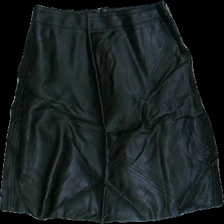
View: front
Type: Skirt
Category: Ladies
Brand: Zara
Colors: Black
Material: 100% viskos
Pattern: Other
Cut: Tight
Size: S
Season: All
Damage: slitet
Damage location: bottom right
Damage 2: slitet
Damage 2 location: bottom right
Damage 3: slitet
Damage 3 location: bottom left
Price range: <50
Recommended usage: Export
Description: kort skinnkjol med silver dragkedja